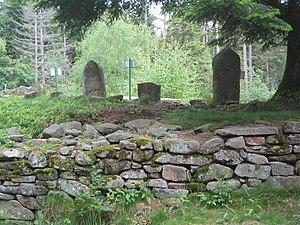
Muraille et stèles funéraires au Camp celtique de la Bure (Saint-Dié-des-Vosges, Vosges, France).
Le camp celtique de la Bure fait partie des nombreux sites de hauteur fortifiés bordant la vallée de la Haute-Meurthe, dans le Grand-Est de la France. Le plateau, aujourd'hui sous couvert forestier, est partagé entre la commune de Saint-Dié-des-Vosges et celle d'Hurbache à l’extrémité occidentale du massif de l'Ormont. Ce site connu par 23 années d’investigations archéologiques de 1964 à 1986 fait l’objet d’un classement au titre des monuments historiques depuis le 6 août 1982. Le périmètre des versants et abords nord-est, aux lieux-dits « Tête du Villé » et « Rein de Champ Cote », fait l’objet d’une inscription au titre des monuments historiques depuis le 5 avril 1993. Cet habitat perché, de type éperon-barré fortifié à l’Est, se situe sur un promontoire rocheux en grès dominant la vallée de la Meurthe de plus de 200 mètres. Il s’agit là d’un site intensément occupé aux IIᵉ au Iᵉʳ siècles avant notre ère, et plus précisément tout à la fin du second âge du fer ou de l’indépendance gauloise, ainsi que pendant presque toute la période romaine du IIᵉ au IVᵉ siècle.
Saint-Dié-des-Vosges est une commune française, chef-lieu de la Déodatie et d’arrondissement du département des Vosges. Située dans la région historique et culturelle de Lorraine, la commune fait maintenant partie de la région administrative Grand Est.